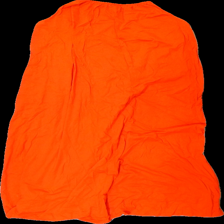
View: back
Type: Dress
Category: Ladies
Brand: Missing
Colors: Orange
Material: 100% cotton
Cut: Regular, Loose
Season: All
Price range: 50-100
Recommended usage: Reuse